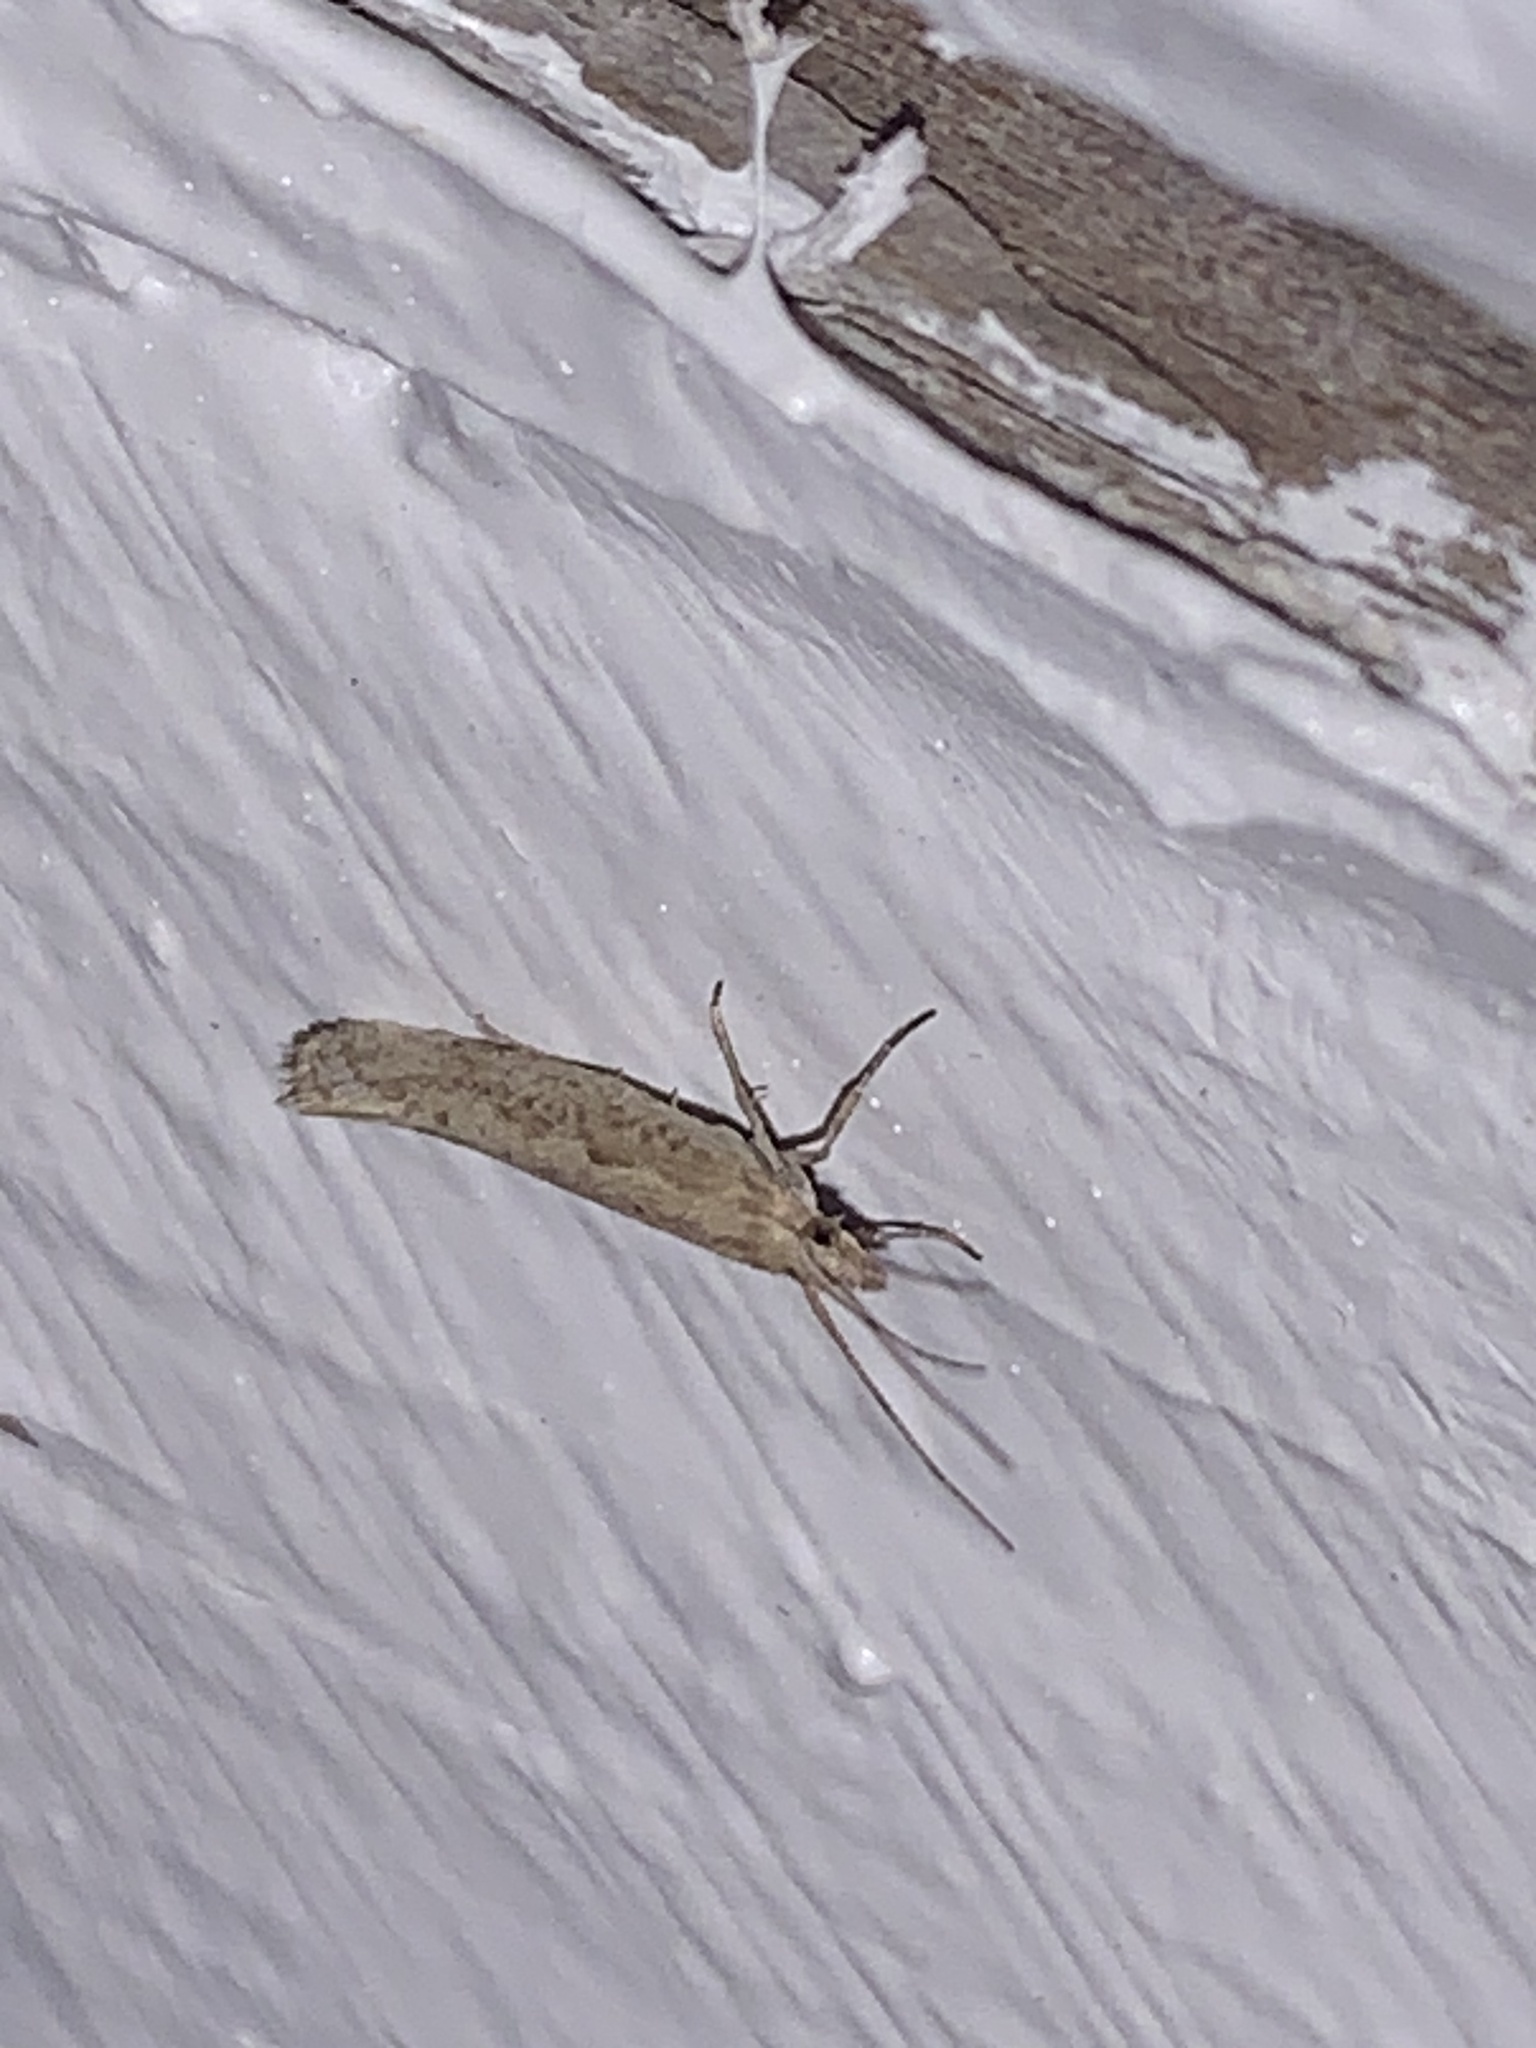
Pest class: diamondback_moth